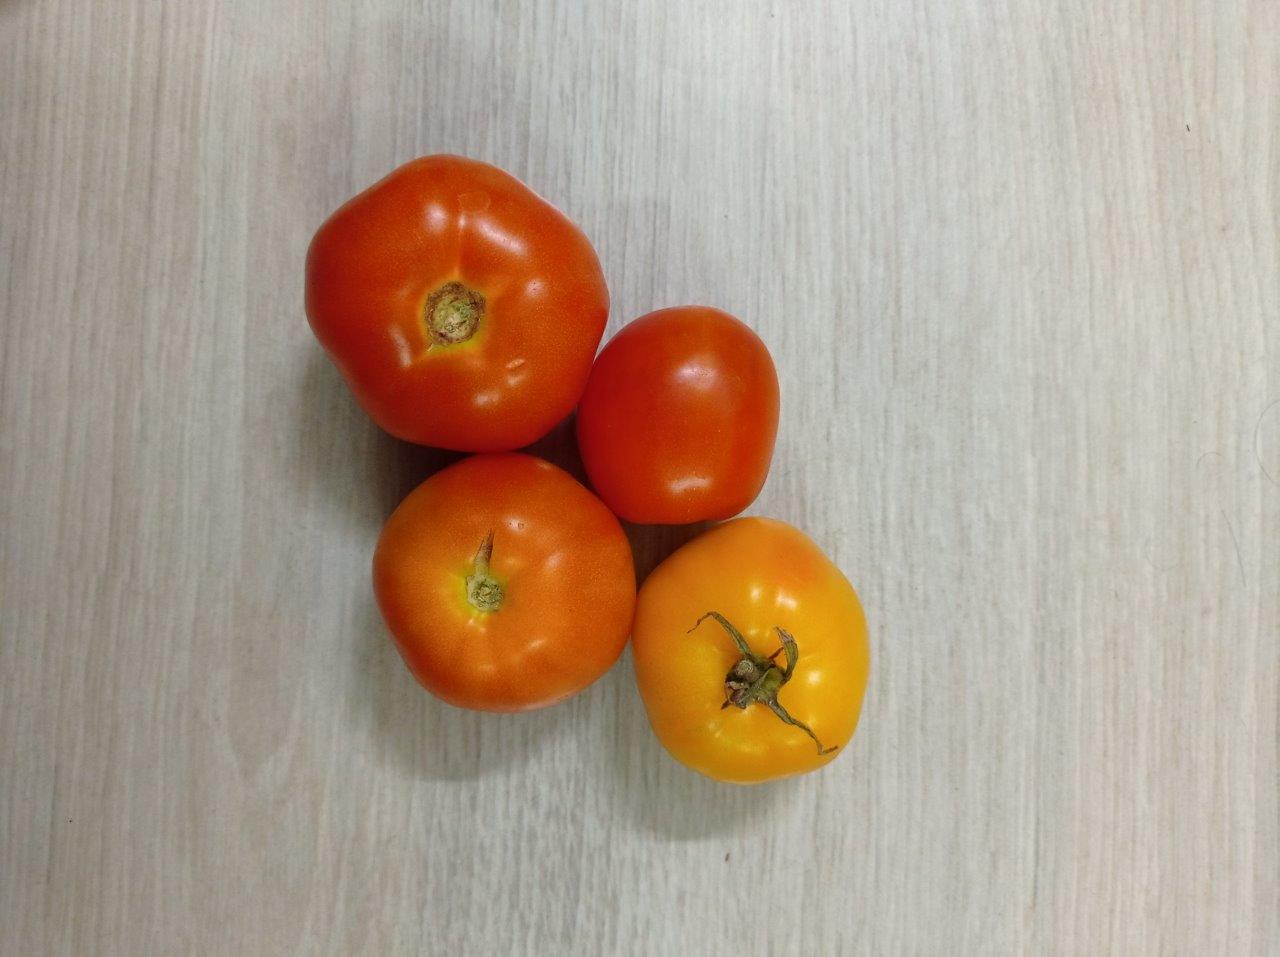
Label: Fresh